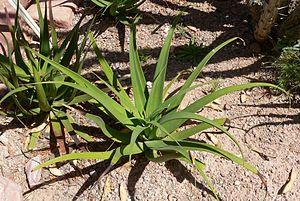
Agave bracteosa est une plante du genre agave originaire d'Amérique du Nord. Elle est ainsi nommée à cause de ces feuilles tombant vers le bas qui évoquent les pattes d'une araignée.